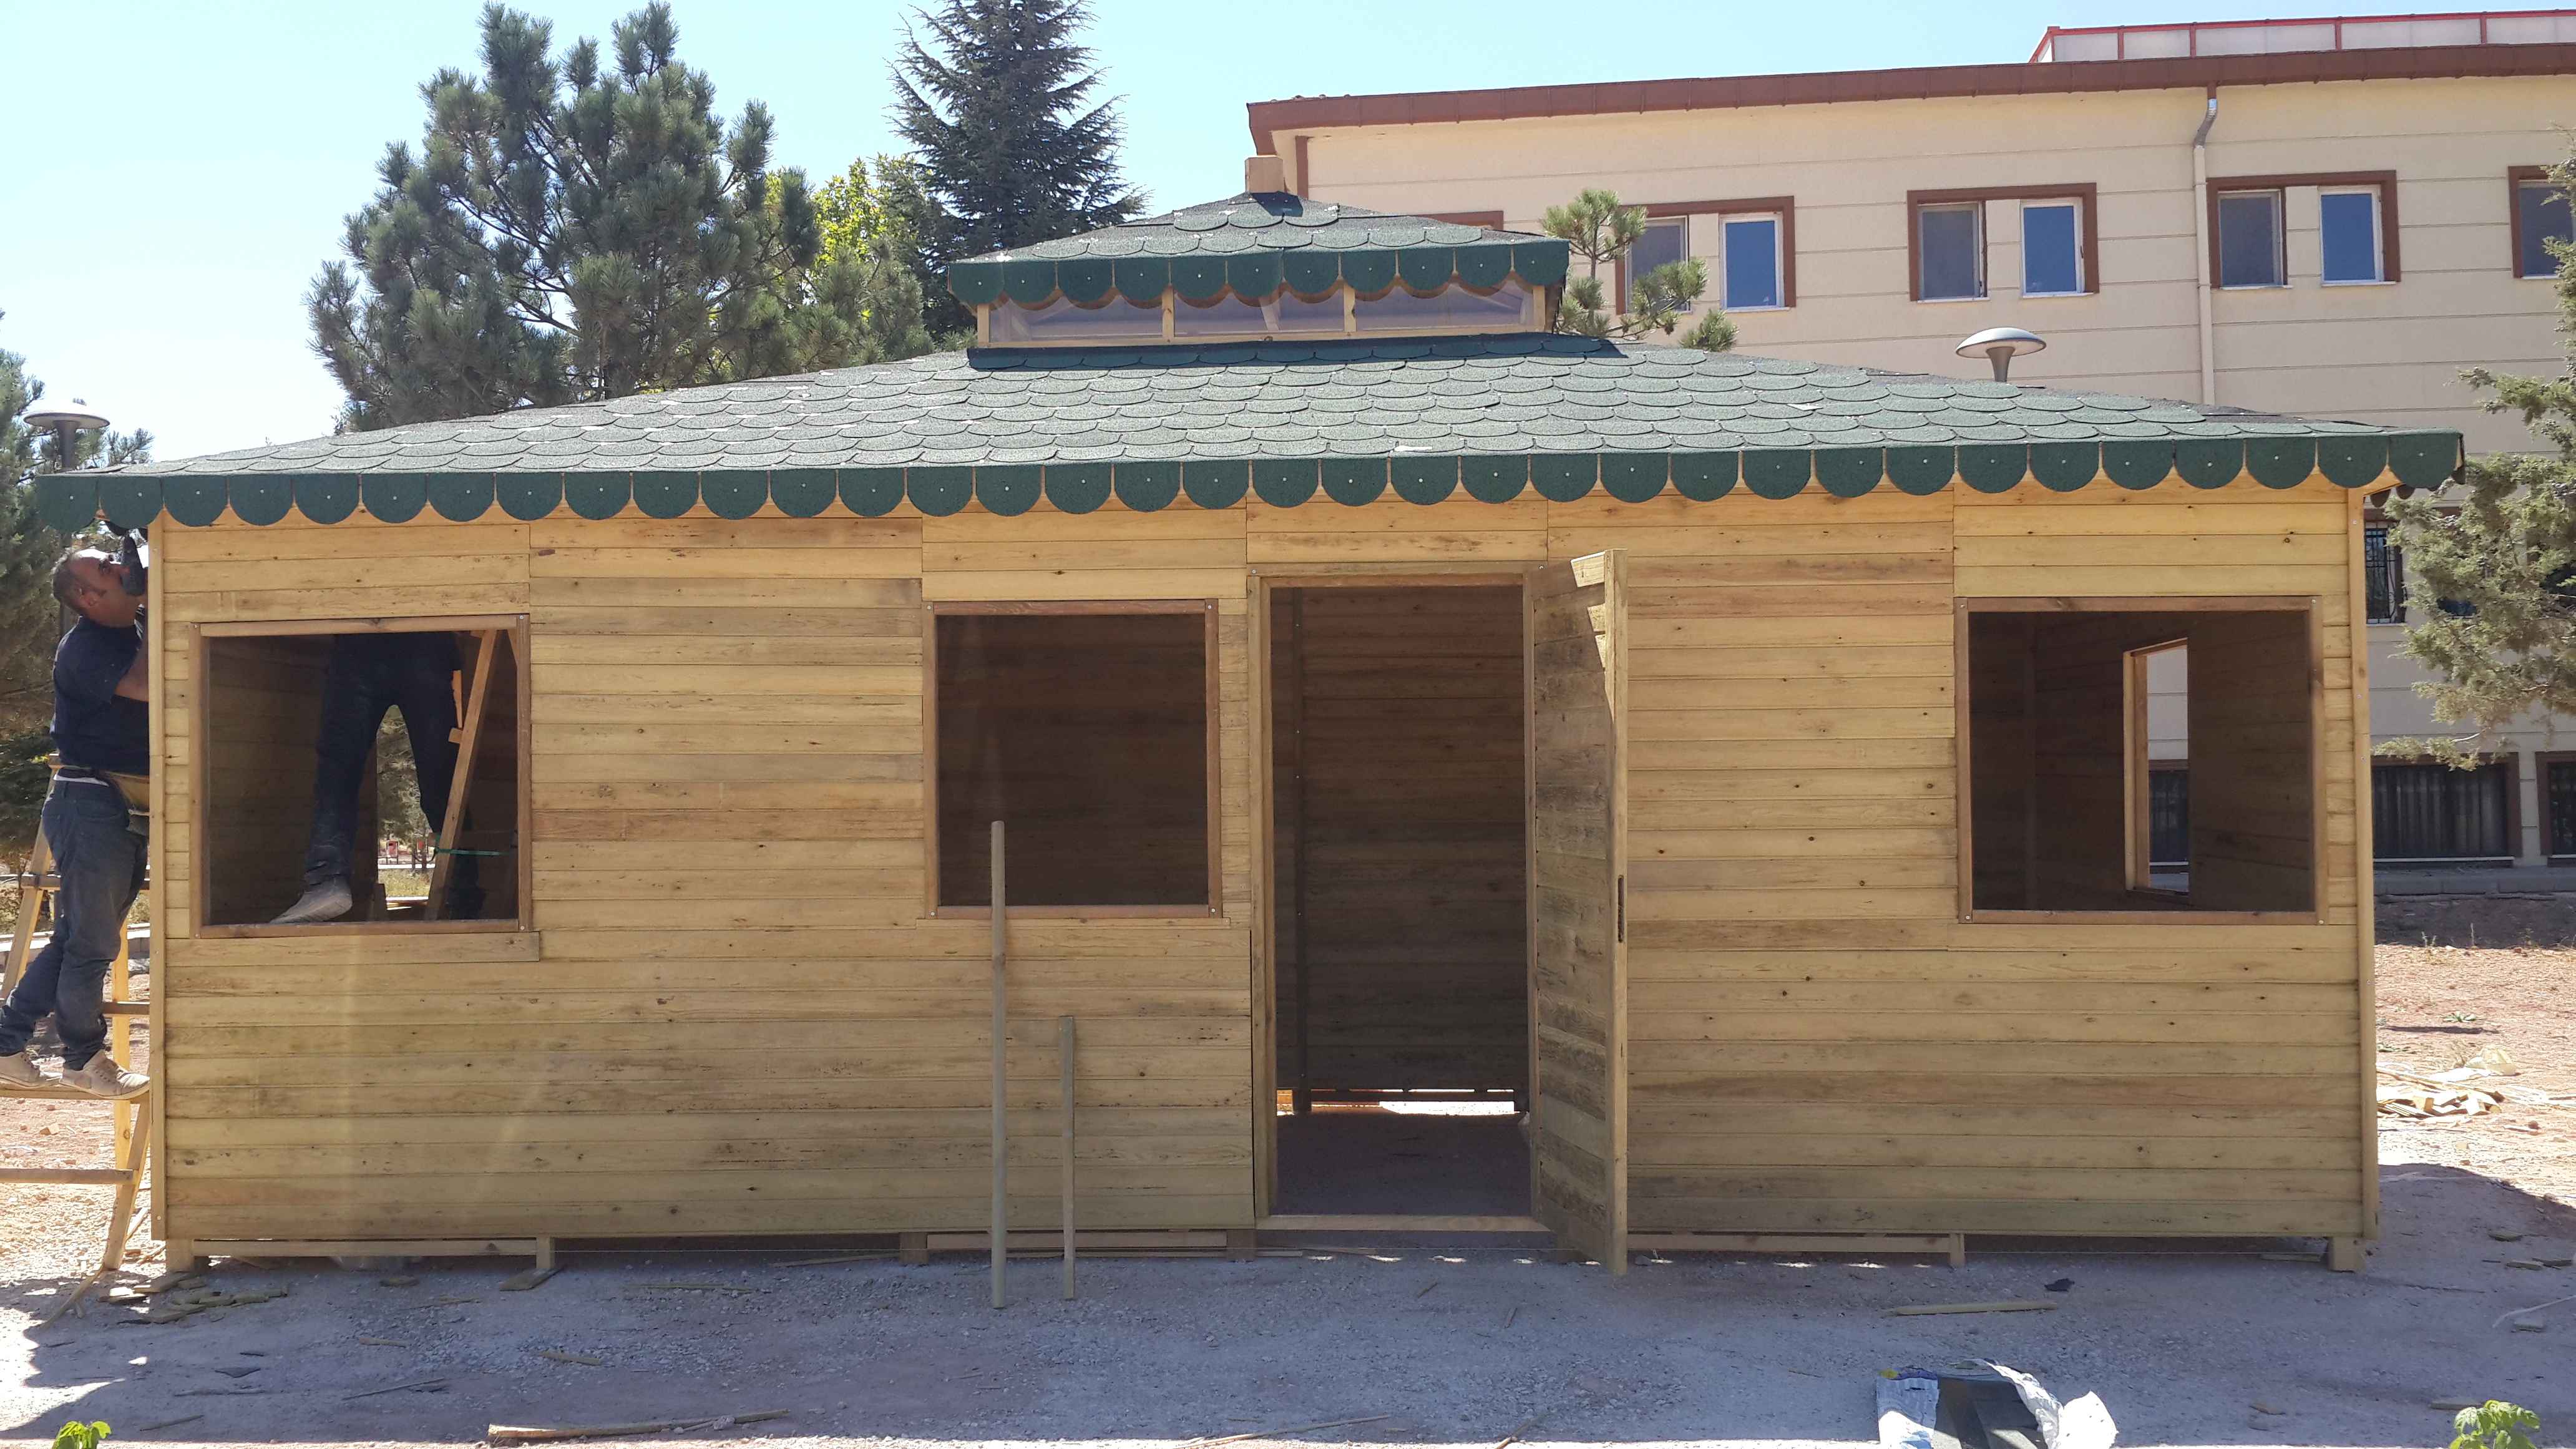
house, wooden, property, log cabin, home, building, roof, siding, shed, cottage, real estate, wood, facade, porch